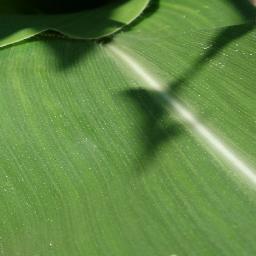
Label: Corn___healthy